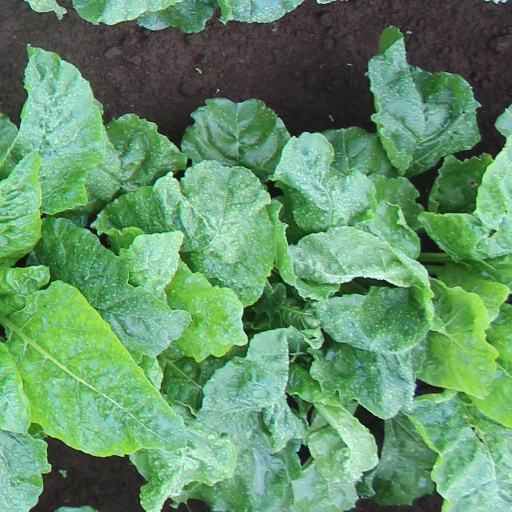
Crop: sugar beet